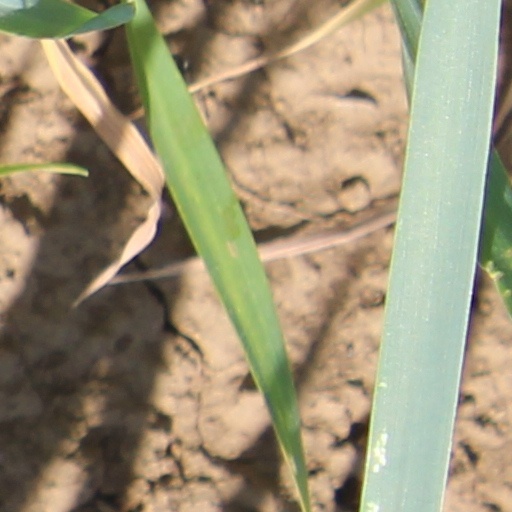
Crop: wheat